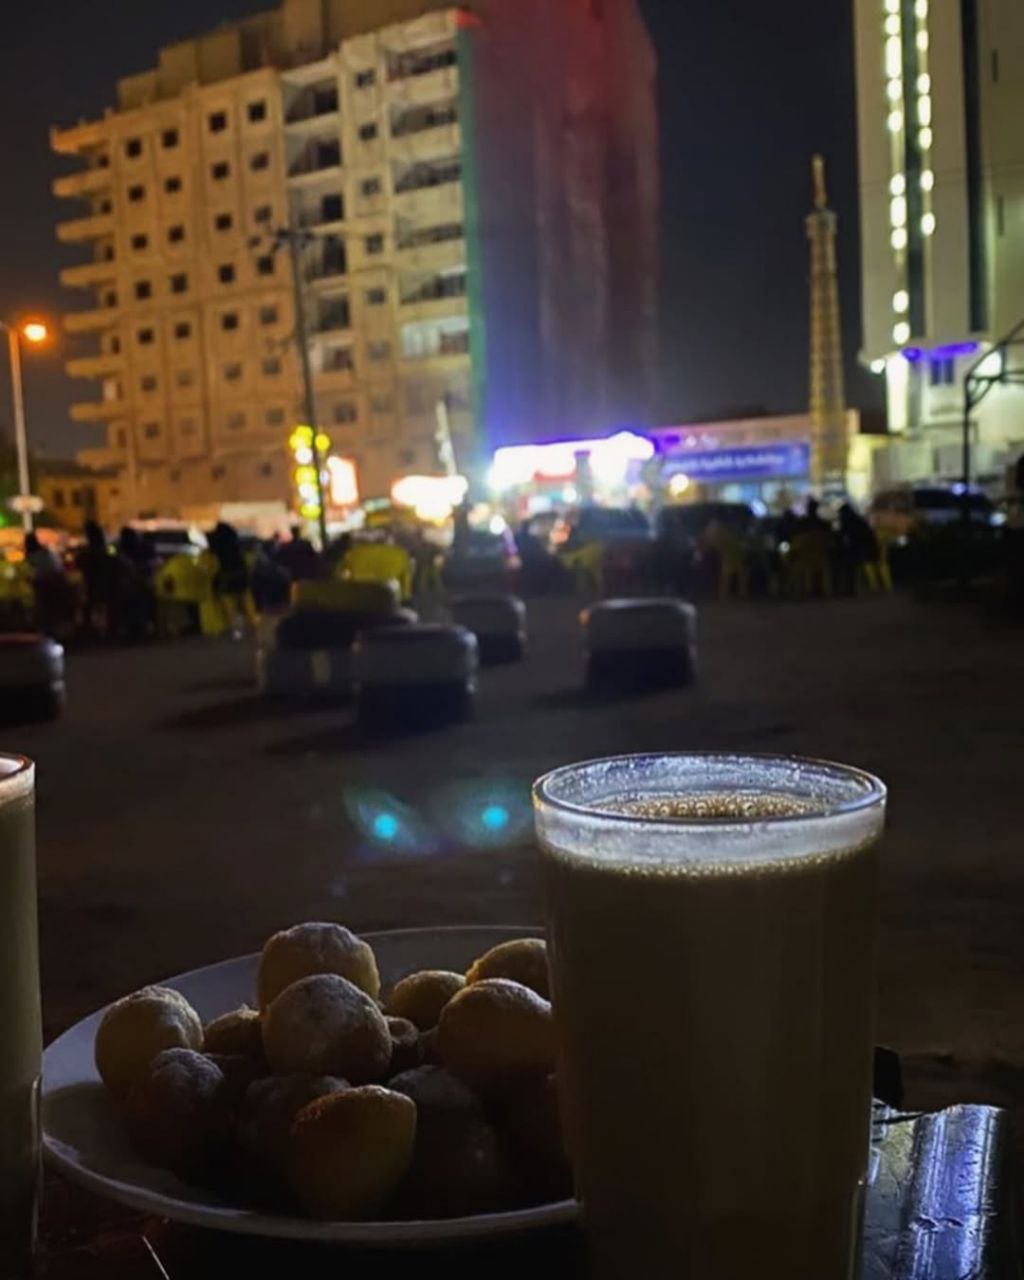
الوصف بالفصحى: جلسةُ شايٍ ولقيمات (زلابية) في قلبِ سوقٍ شعبيٍّ نابضٍ بالحياة.
الوصف بالعامية السودانية: صورة توضح قعدة شاي مع زلابية في سوق عام.
التصنيف: Food & Drinks